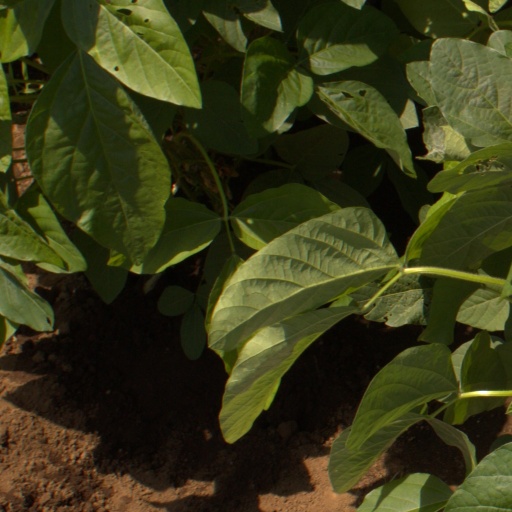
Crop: soybean